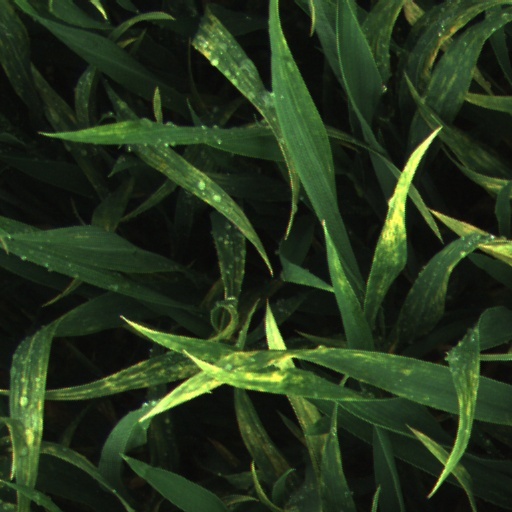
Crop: wheat